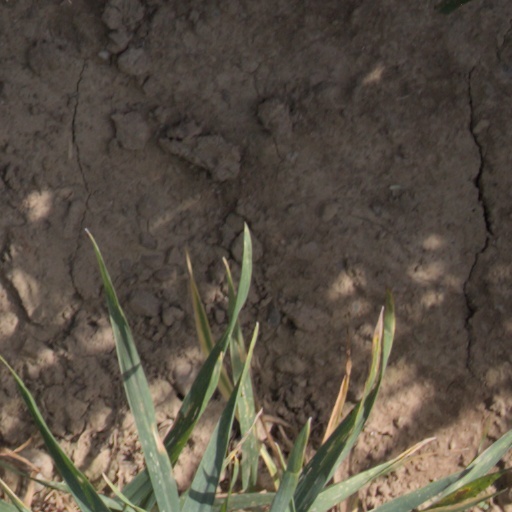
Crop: wheat